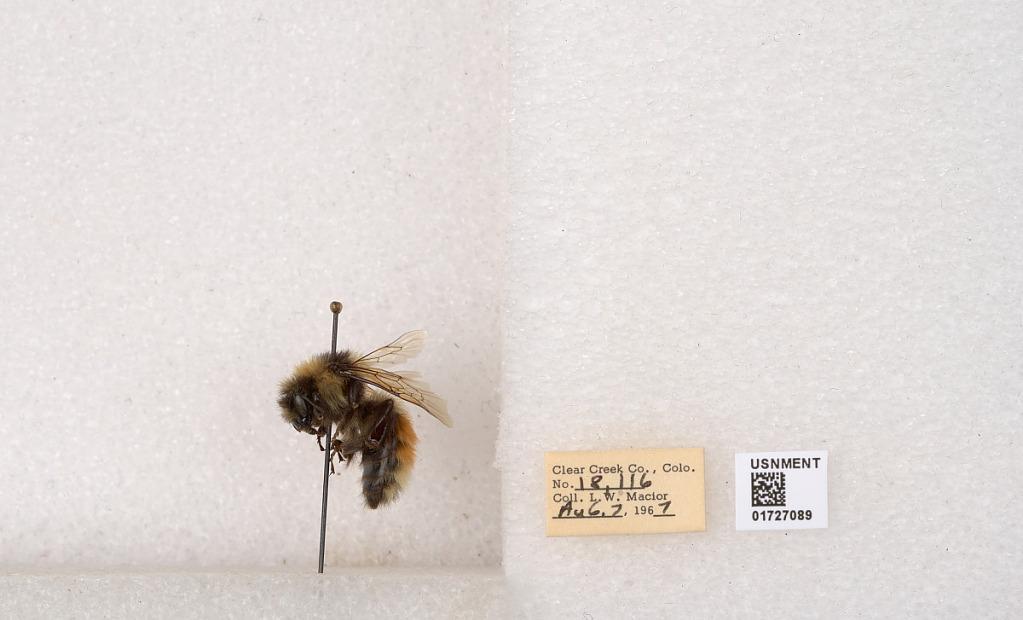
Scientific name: Bombus (Pyrobombus) sylvicola Kirby
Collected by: L. Macior
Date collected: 1967-8-7
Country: United States
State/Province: Colorado
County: Clear Creek
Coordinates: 39.6891, -105.644